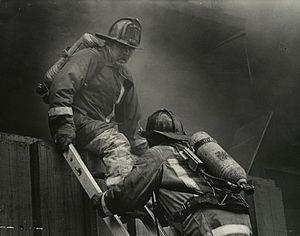
Le risque est la possibilité de survenue d'un événement indésirable, la probabilité d’occurrence d'un péril probable ou d'un aléa.